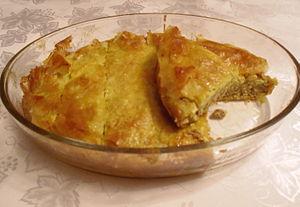
La cuisine tunisienne, cuisine typiquement méditerranéenne, découle d'une tradition ancestrale de culture gastronomique en Tunisie et reflète les héritages culturels successifs ; elle dépend du climat régional et de la géographie du pays, et par conséquent de ses produits locaux : blé, olives et huile d'olive, viande, fruits et légumes, poissons et fruits de mer, surtout le long des côtes. Cette cuisine se différencie sensiblement de ses voisines maghrébines : le tajine tunisien est ainsi différent de la version marocaine ou algérienne, il en est de même pour certaines préparations de pâtes, de salades, etc.